Horror Business

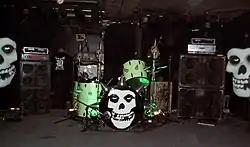
The image of the Crimson Ghost featured on the single's front cover would become an iconic mascot and logo for the band.

The single's cover artwork features an image of the eponymous character from the 1946 film serial "The Crimson Ghost". The Misfits had first made use of the character's likeness in a flyer promoting one of their gigs on March 28, 1979 at Max's Kansas City, after Danzig and Only came across a picture of the Crimson Ghost while searching for images to silkscreen on T-shirts.